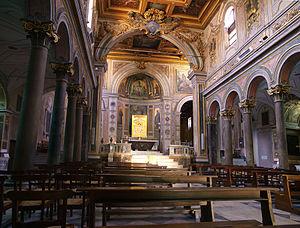
La basilique San Bartolomeo all'Isola est un édifice religieux catholique sis sur l’île tibérine, à Rome. Construite à la fin du Xᵉ siècle par Otton III la basilique est, depuis l'an 2000 le sanctuaire des martyrs contemporains du christianisme.